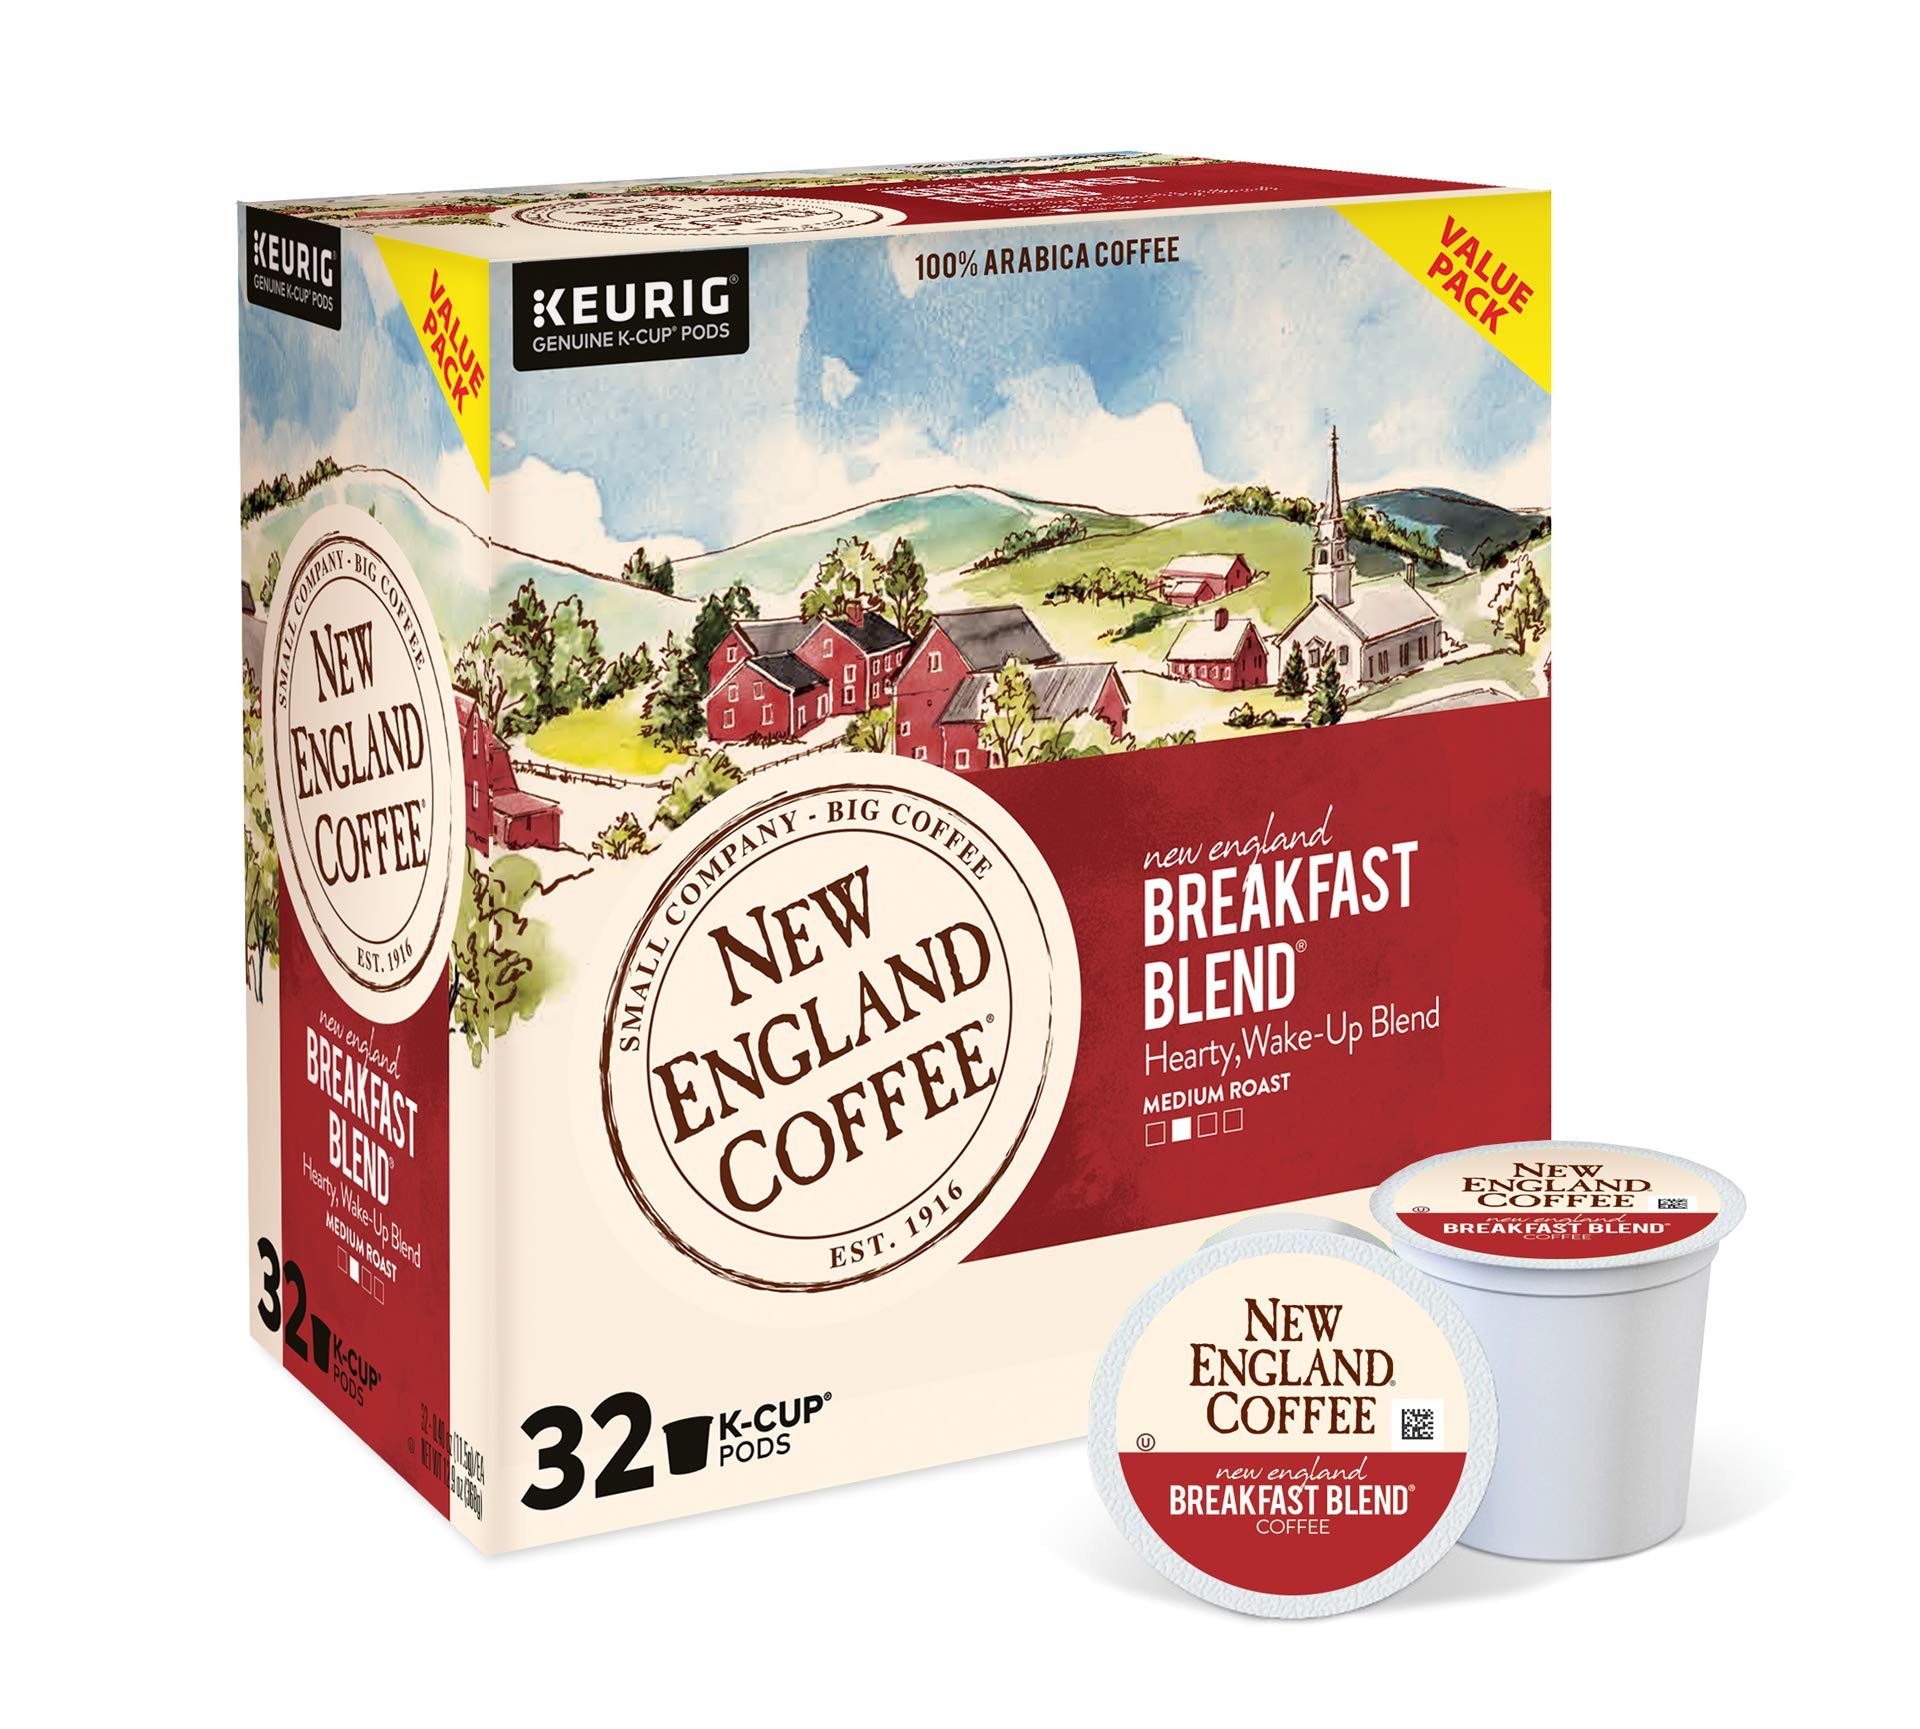
Item Name: New England Coffee Breakfast Blend Medium Roast Single Serve Pods, 32ct Box (Pack of 1)
Bullet Point 1: New England Breakfast Blend Coffee: Our signature wake me up medium roast delivers a hearty cup of coffee. Featuring the finest beans from Africa, Central and South America for an amazing aroma and rich taste
Bullet Point 2: Medium Roast: Beans roasted until full flavor emerges from coffee bean; Each variety of bean requires a different roast time, our experienced roasters use smell and sight to determine when the desired roast has been achieved
Bullet Point 3: Single Cup Quality: Sourcing 100% Arabica coffee beans from the finest growing regions, our genuine K-Cup compatible coffee pods deliver the perfect cup of coffee in your Keurig coffeemaker or any other single cup brewer
Bullet Point 4: Family Tradition: For more than 100 years, New England Coffee has roasted our premium coffee the same time tested way, right in New England, so you can count on deliciously consistent flavor cup after cup, sip after sip
Bullet Point 5: Coffee Sustainability Program: Supporting farmers in need by replacing old trees with new coffee seedlings that are resistant to climate change issues, to encourage more farm renovation and increase long-term productivity
Value: 32.0
Unit: Count

Price: 25.34